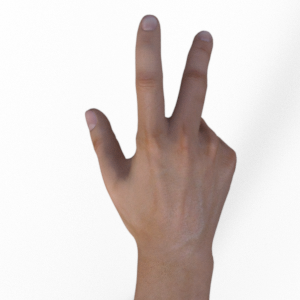
Label: scissors